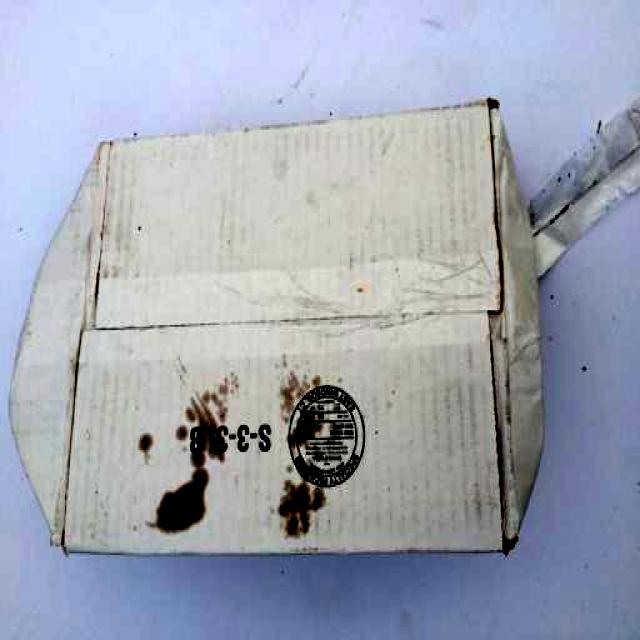
Label: Paper